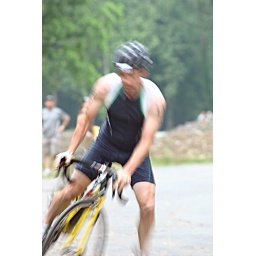
June 1st LR Sprint TRI with the swim in the ski lake and the bike and run on the NLR River trail